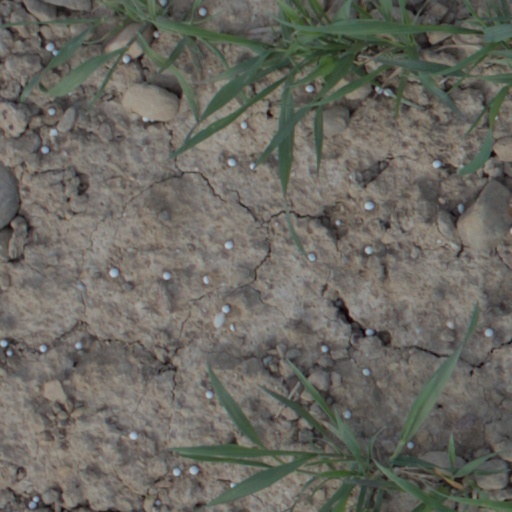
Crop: wheat